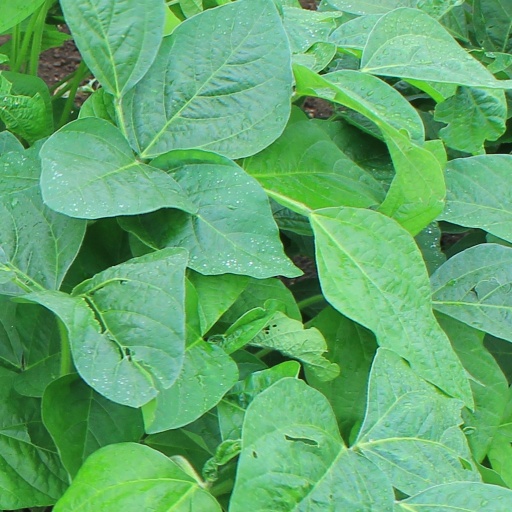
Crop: soybean